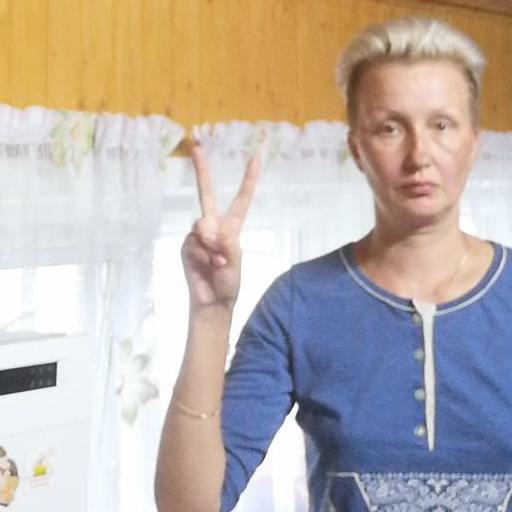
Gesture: peace